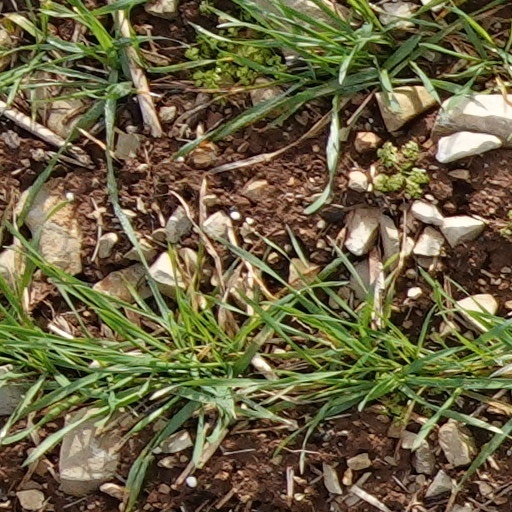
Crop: wheat